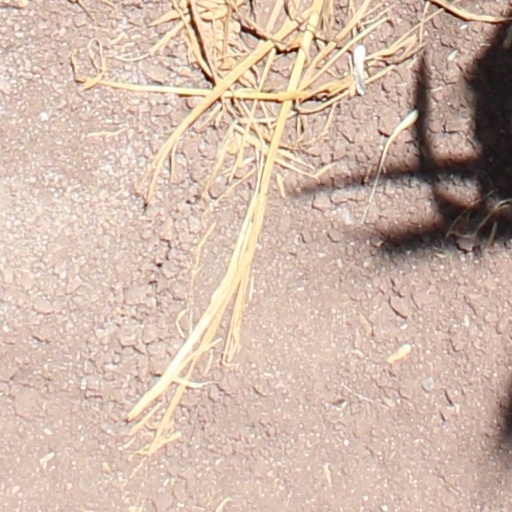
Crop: wheat